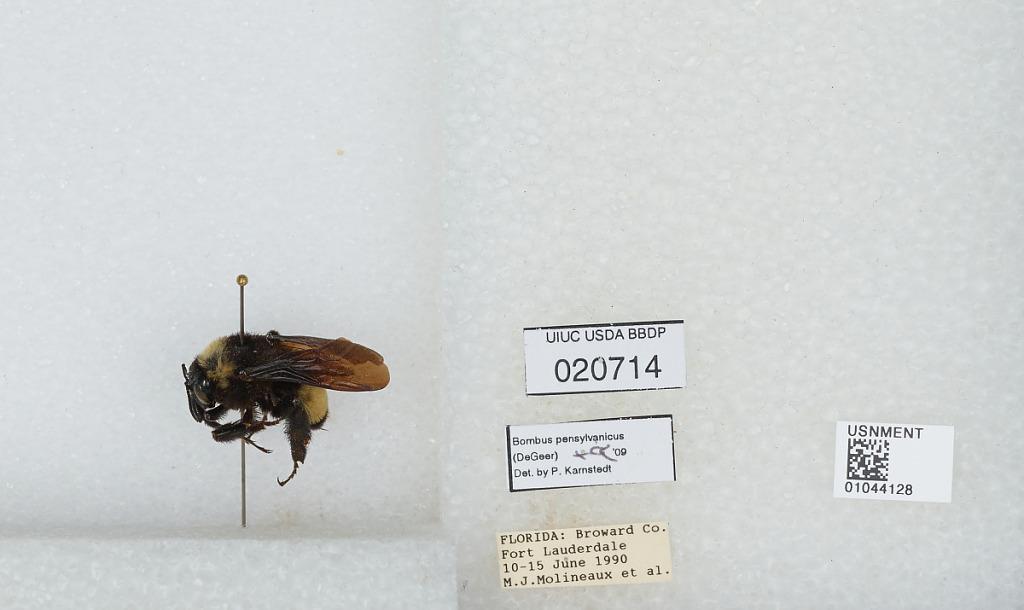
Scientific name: Bombus sp.
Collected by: M. Molineaux & R. Molineaux
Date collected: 1990-6-10
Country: United States
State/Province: Florida
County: Broward
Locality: Fort Lauderdale
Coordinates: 26.13, -80.15
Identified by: Karnstedt, P.